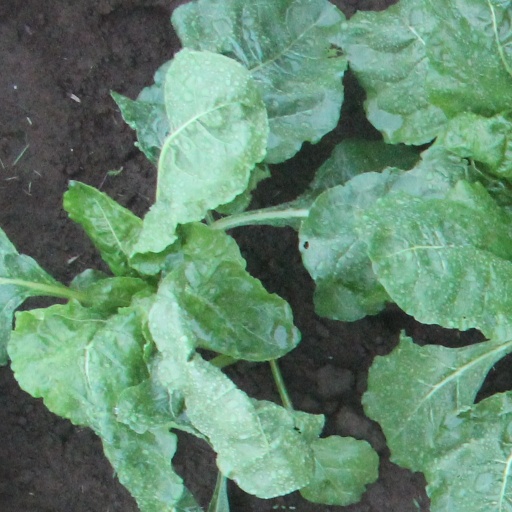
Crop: sugar beet